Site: brandenburg
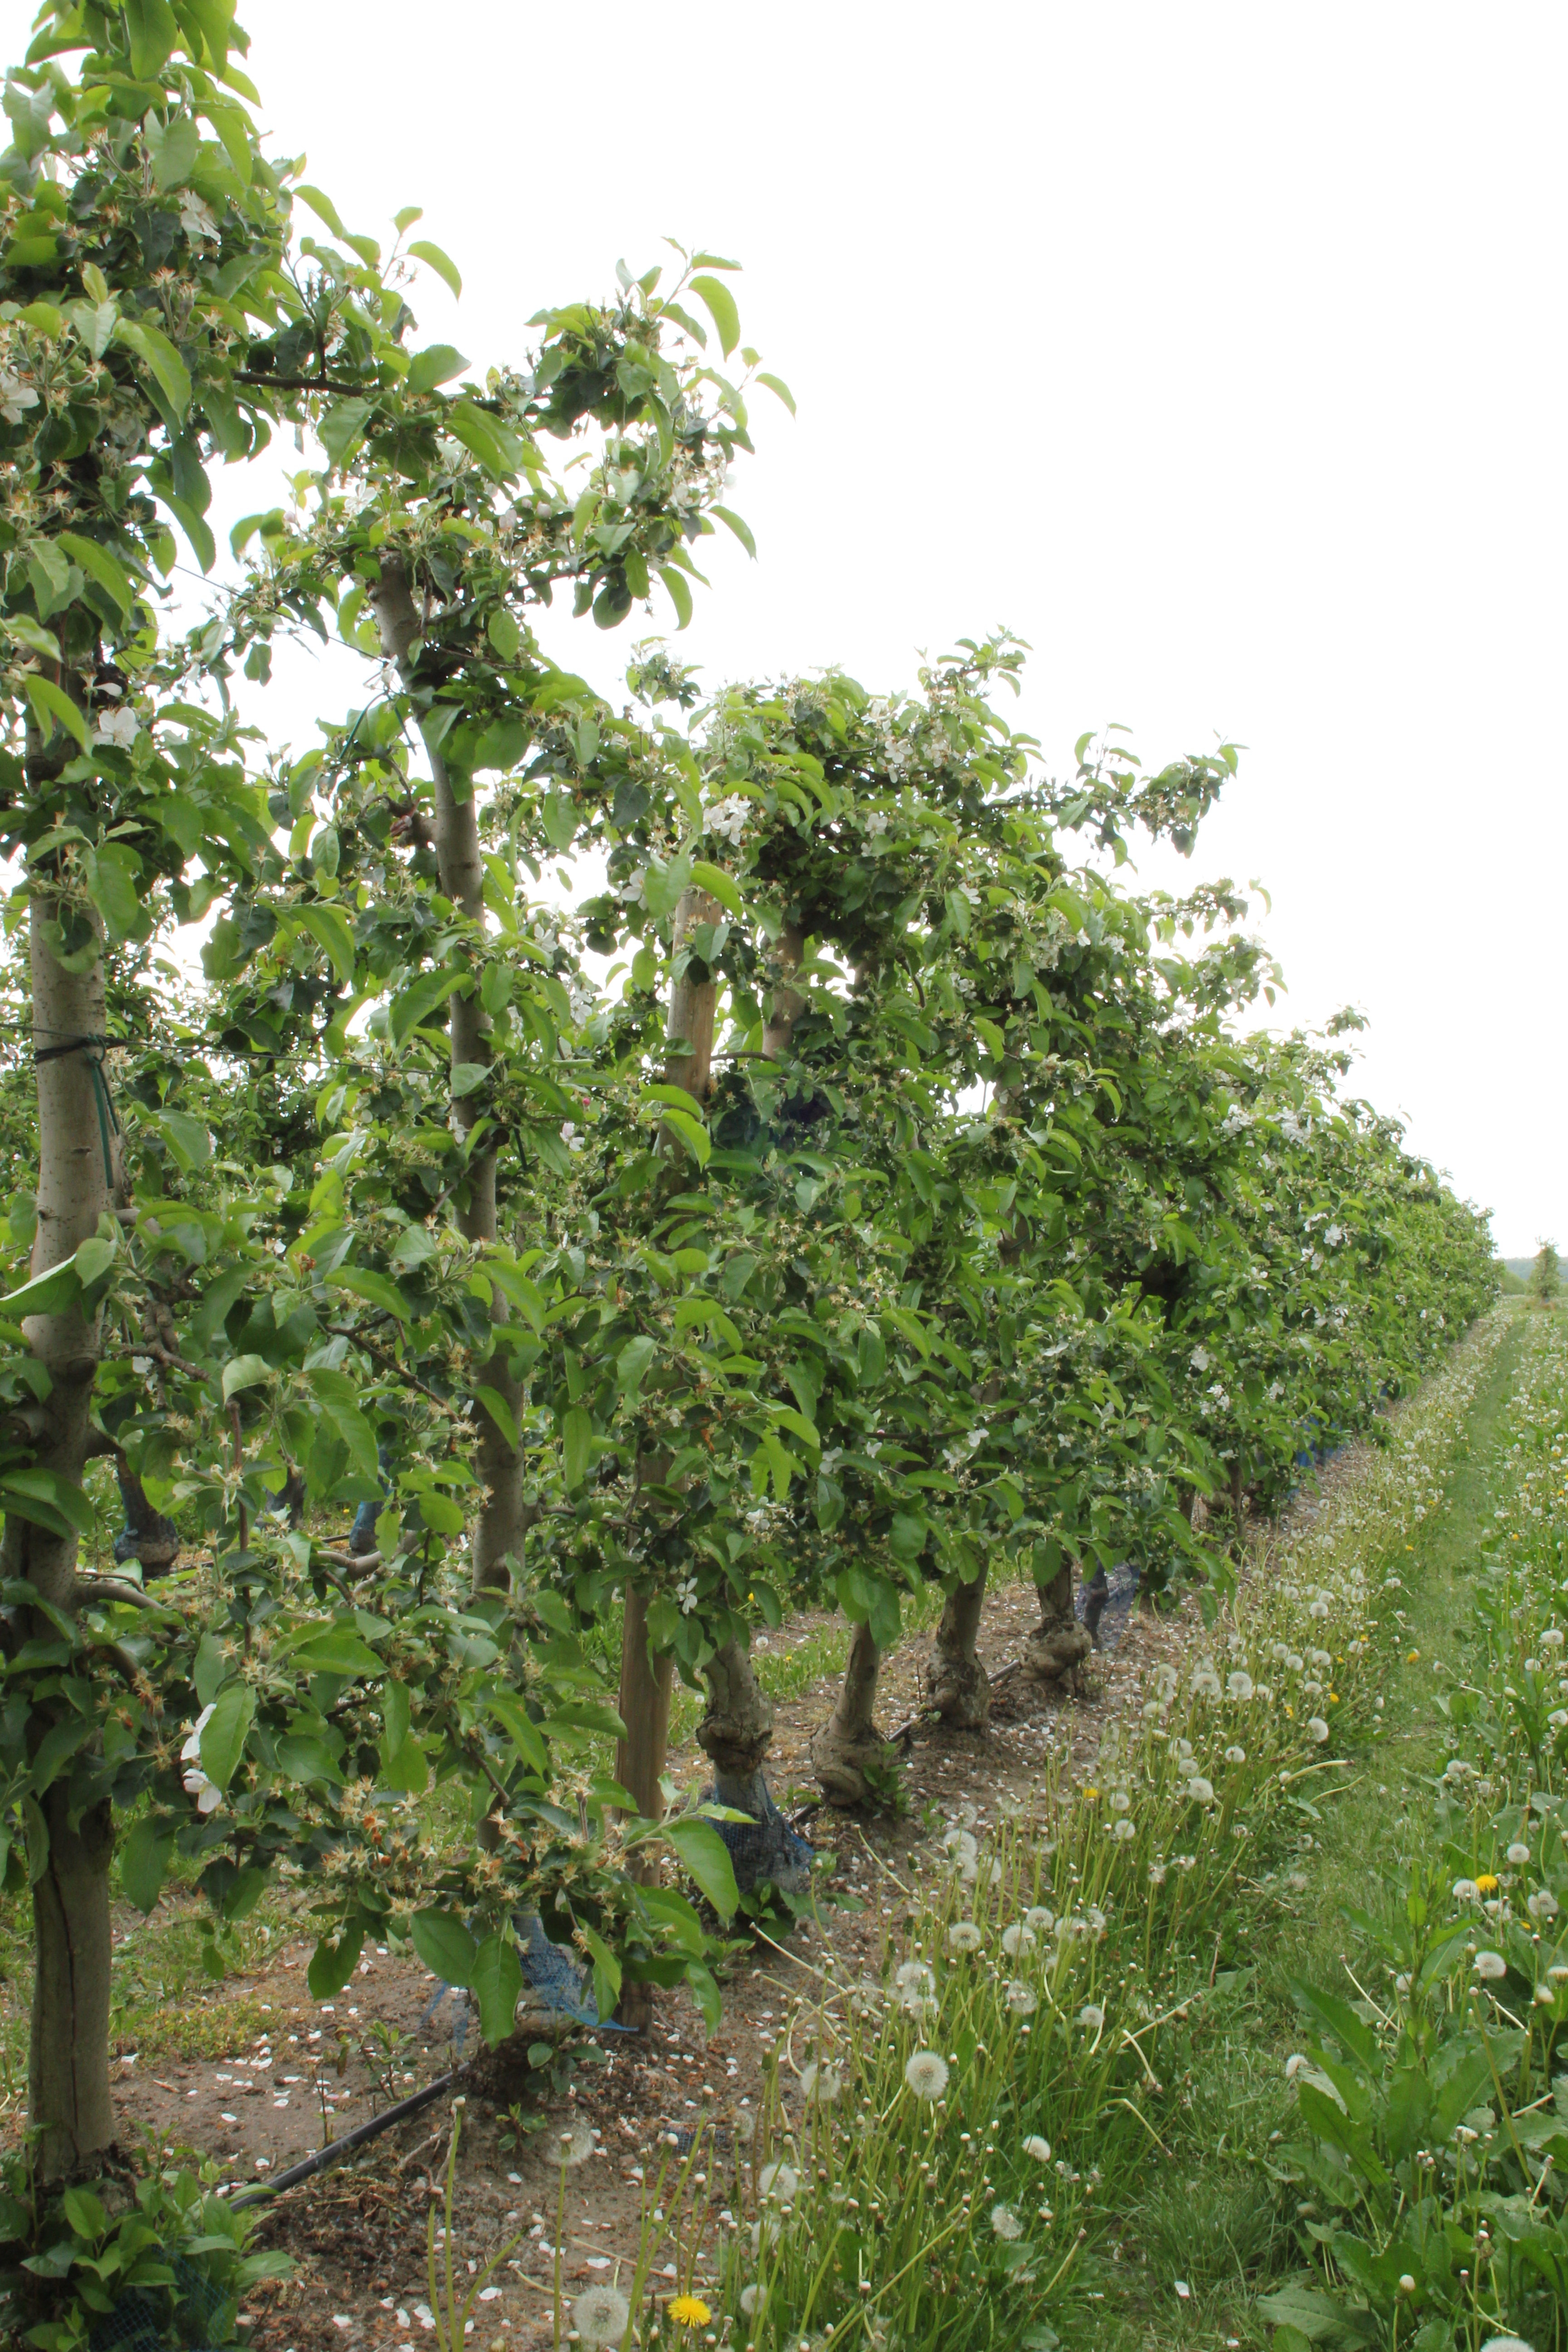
Growth stage (BBCH 67): Flowering